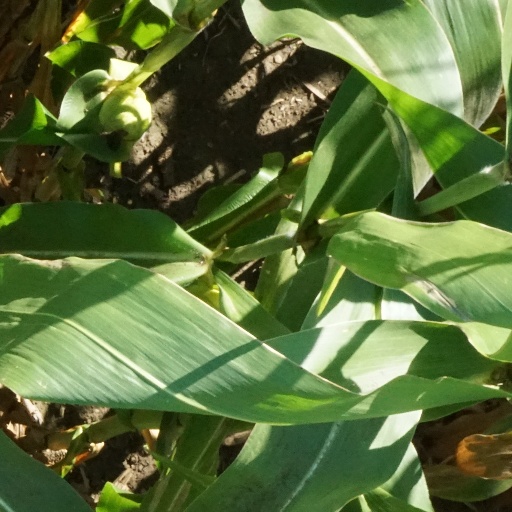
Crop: maize; corn